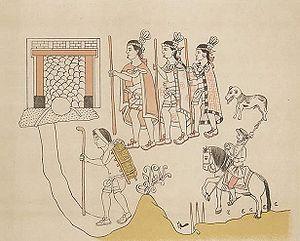
La Conquête de l'Amérique : La Question de l'autre est un livre de Tzvetan Todorov publié en 1982. L'ouvrage se propose d'analyser la rencontre du « Je » avec l'« Autre » à travers l'étude de la découverte de l'Amérique par Christophe Colomb et de sa conquête par les Conquistadors espagnols. Moraliste plutôt qu'historien, Todorov cherche à comprendre comment il convient de se comporter à l'égard d'autrui. À travers l'évocation de la Conquista, l'auteur en arrive à la conclusion que la connaissance de soi passe par la découverte de l'autre et que la différence que révèle l'altérité doit être vécue dans l'égalité.
"La conquête du Guatemala fut un épisode de la colonisation espagnole des Amériques dans les territoires dans l'actuel Guatemala en Amérique centrale. Avant la conquête, la région était contrôlée par des cités-États mésoaméricaines, principalement mayas. De nombreux conquistadors considéraient les Mayas comme des ""infidèles"" qui devaient être pacifiés et convertis de force sans égards pour les réalisations de leur civilisation. Le premier contact entre les Mayas et les explorateurs européens eut lieu en 1511 lorsqu'un navire espagnol reliant Panama à Saint-Domingue s'échoua sur la côte orientale de la péninsule du Yucatán. Cet incident fut suivi par plusieurs expéditions espagnoles qui débarquèrent sur la cote du Yucatán en 1517 et 1519. La conquête espagnole des Mayas fut longue et âpre et les royaumes mayas résistèrent à l'intégration au sein de l'Empire espagnol durant près de deux siècles.